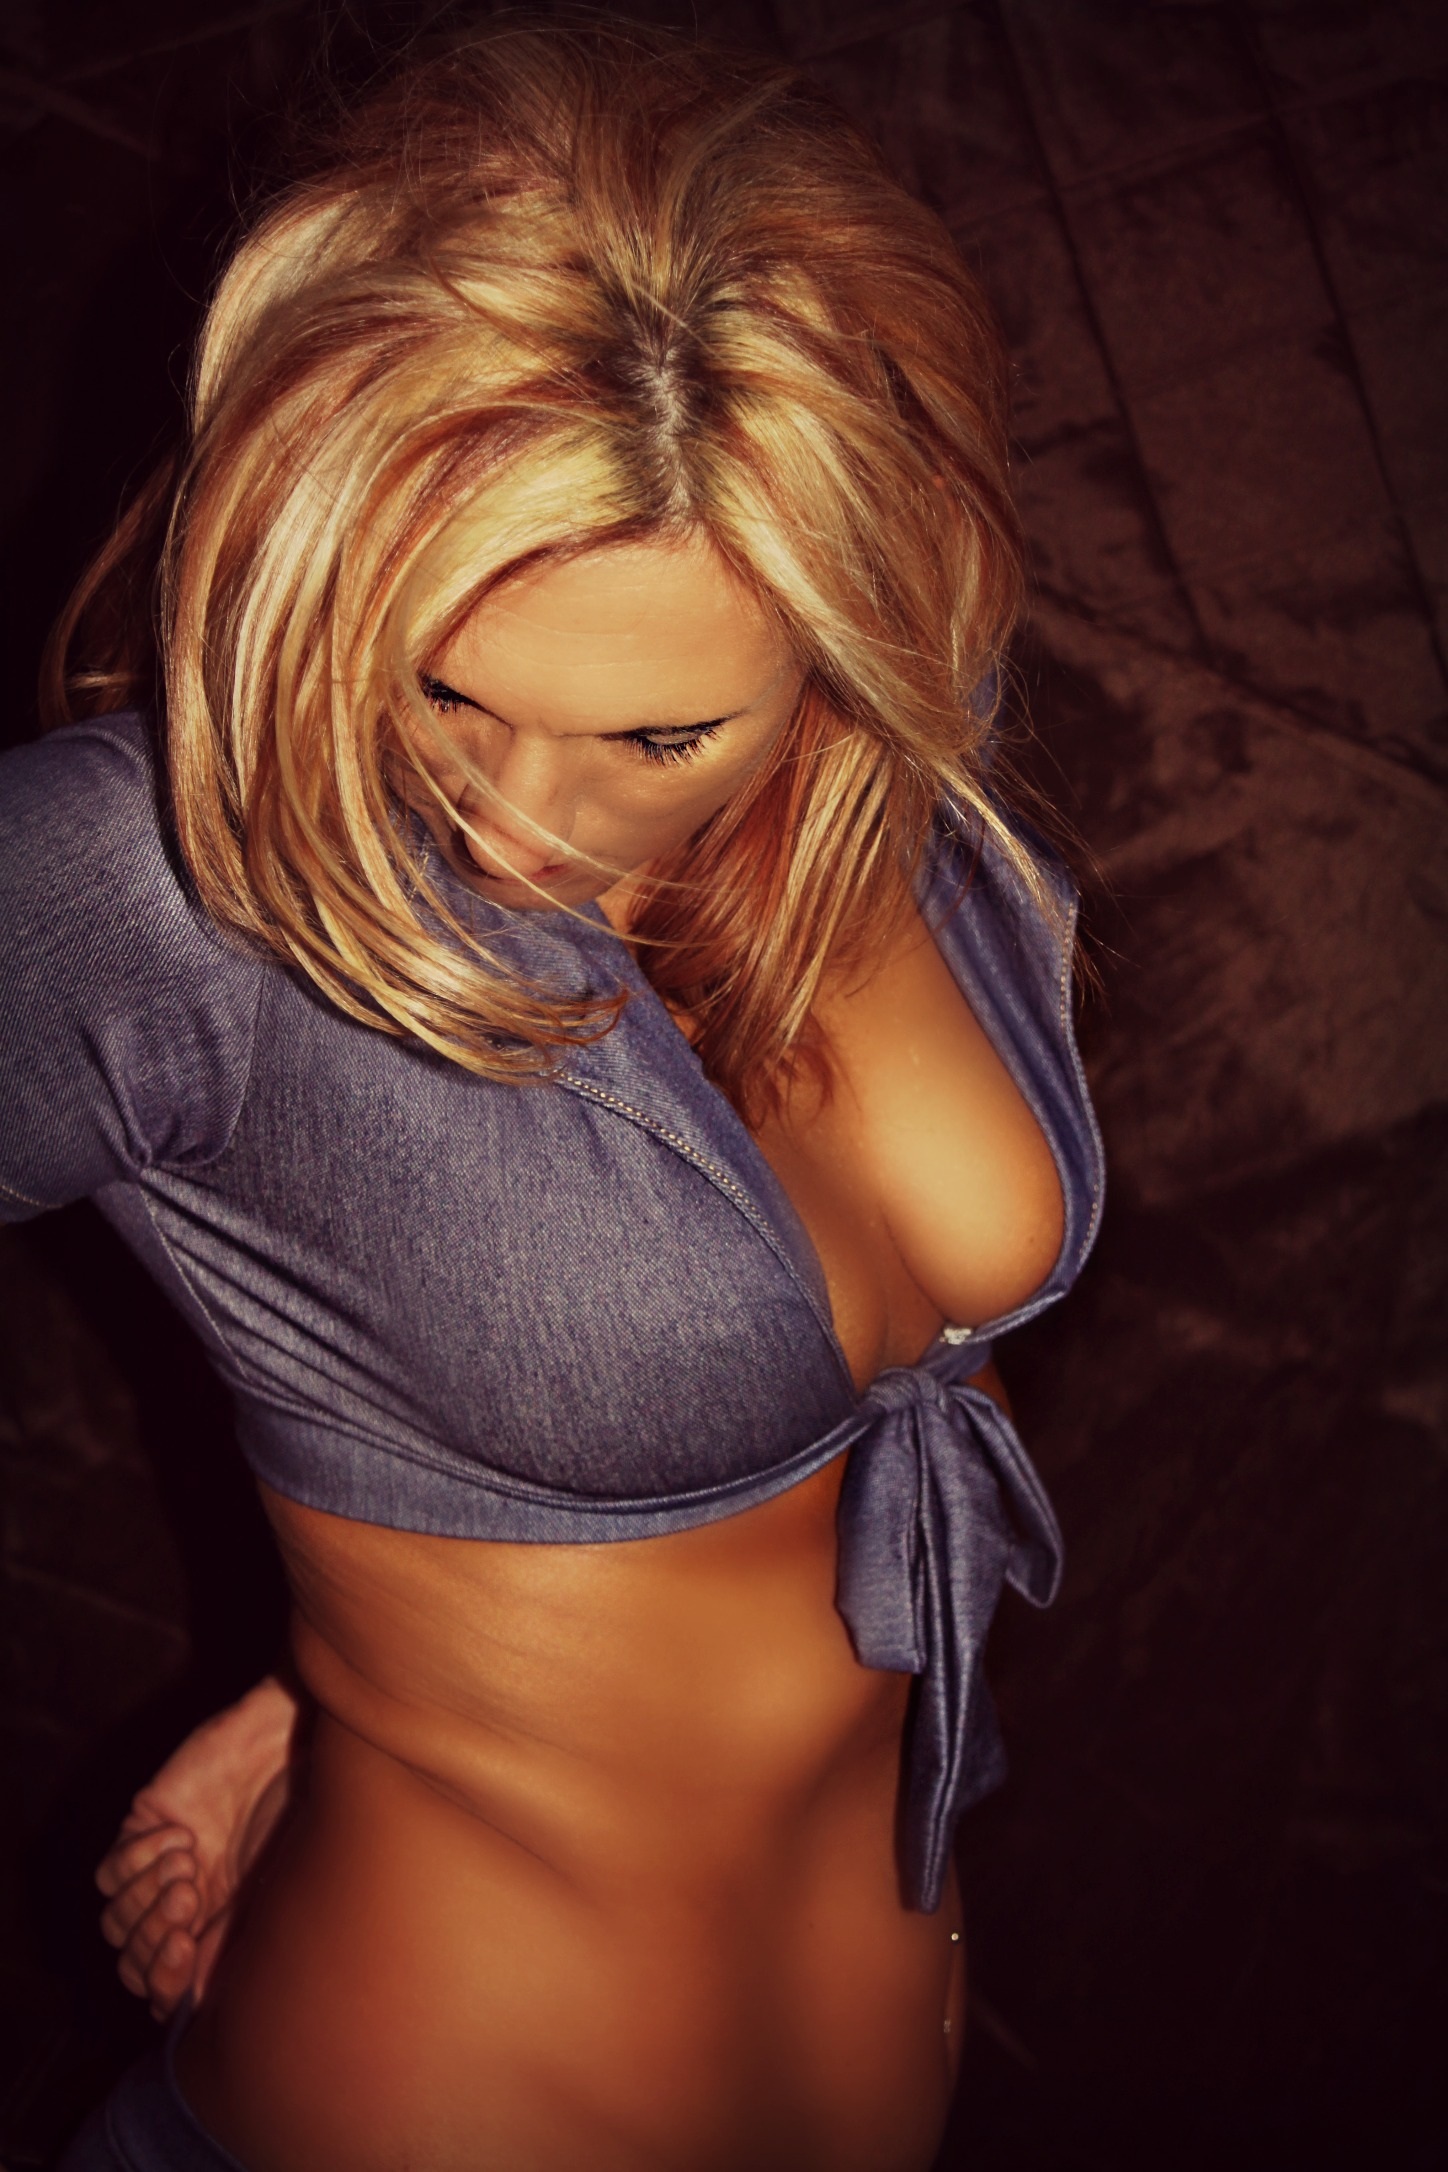
hand, person, girl, woman, hair, photography, portrait, model, finger, clothing, lady, hairstyle, mouth, long hair, human body, lingerie, posing, black hair, eye, beauty, sexy, blond, organ, breast, photo shoot, boobs, brown hair, sense, human action, art model, human hair color, cleavage